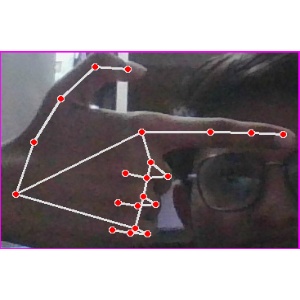
अक्षर: ब